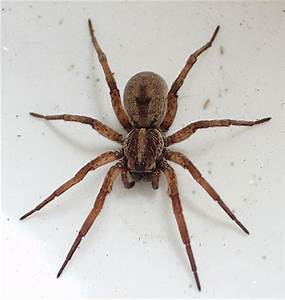
Label: ragno